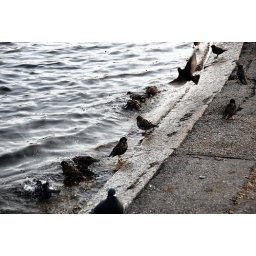
birds bathing in the lake